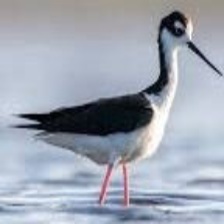
Species: BLACK NECKED STILT
Scientific name: HIMANTOPUS MEXICANUS